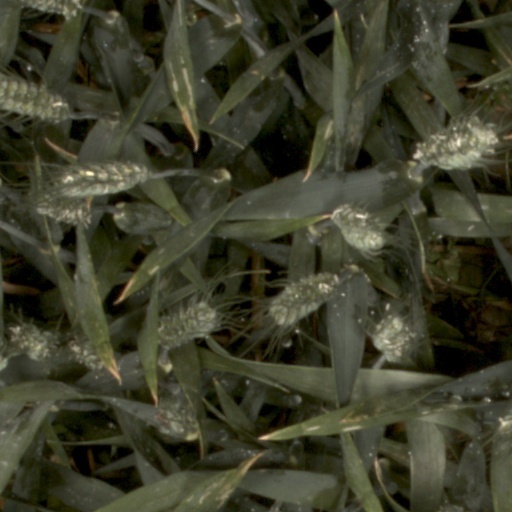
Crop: wheat